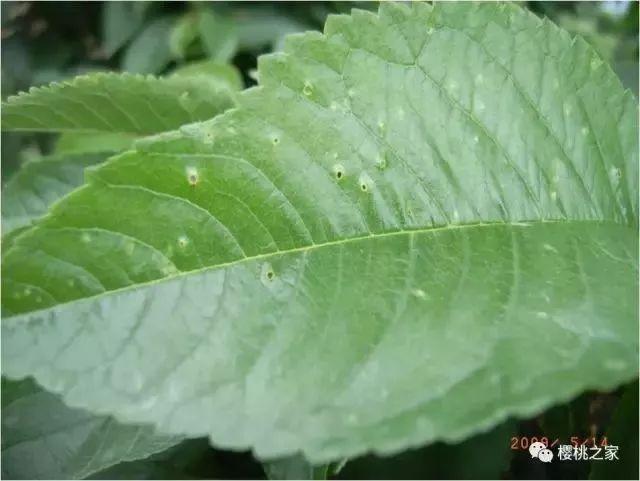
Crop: cherry
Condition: spot